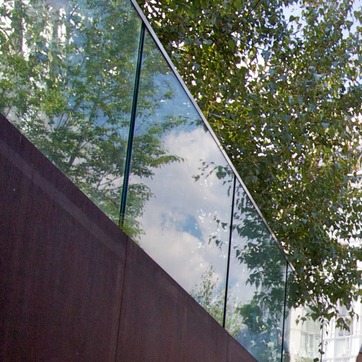
Material: glass